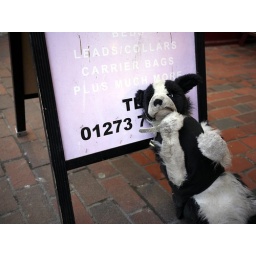
Toy dog tied to a sign advertising a pet shop in Brighton.Taken with Panasonic 20mm f1.7 lens on Panasonic G1.